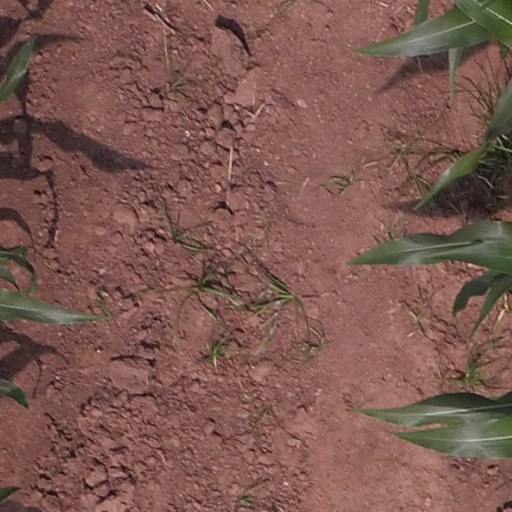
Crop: maize; corn